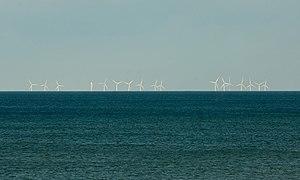
Le parc éolien de Hornsea Project One est un parc éolien situé en mer du Nord, mis en service en 2019 au large de la station balnéaire de Hornsea, sur la côte est du Royaume-Uni. Sa puissance de 1 218 MW en fait le plus grand parc éolien en mer du monde. Un deuxième parc, Hornsea Two, est programmé pour 2020 ; il devrait porter la puissance totale de Hornsea à 3 GW.